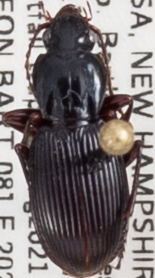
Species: Pterostichus tristis
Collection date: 2021-08-25 04:00:00
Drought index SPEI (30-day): -0.386
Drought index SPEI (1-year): -0.944
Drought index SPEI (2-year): -0.54